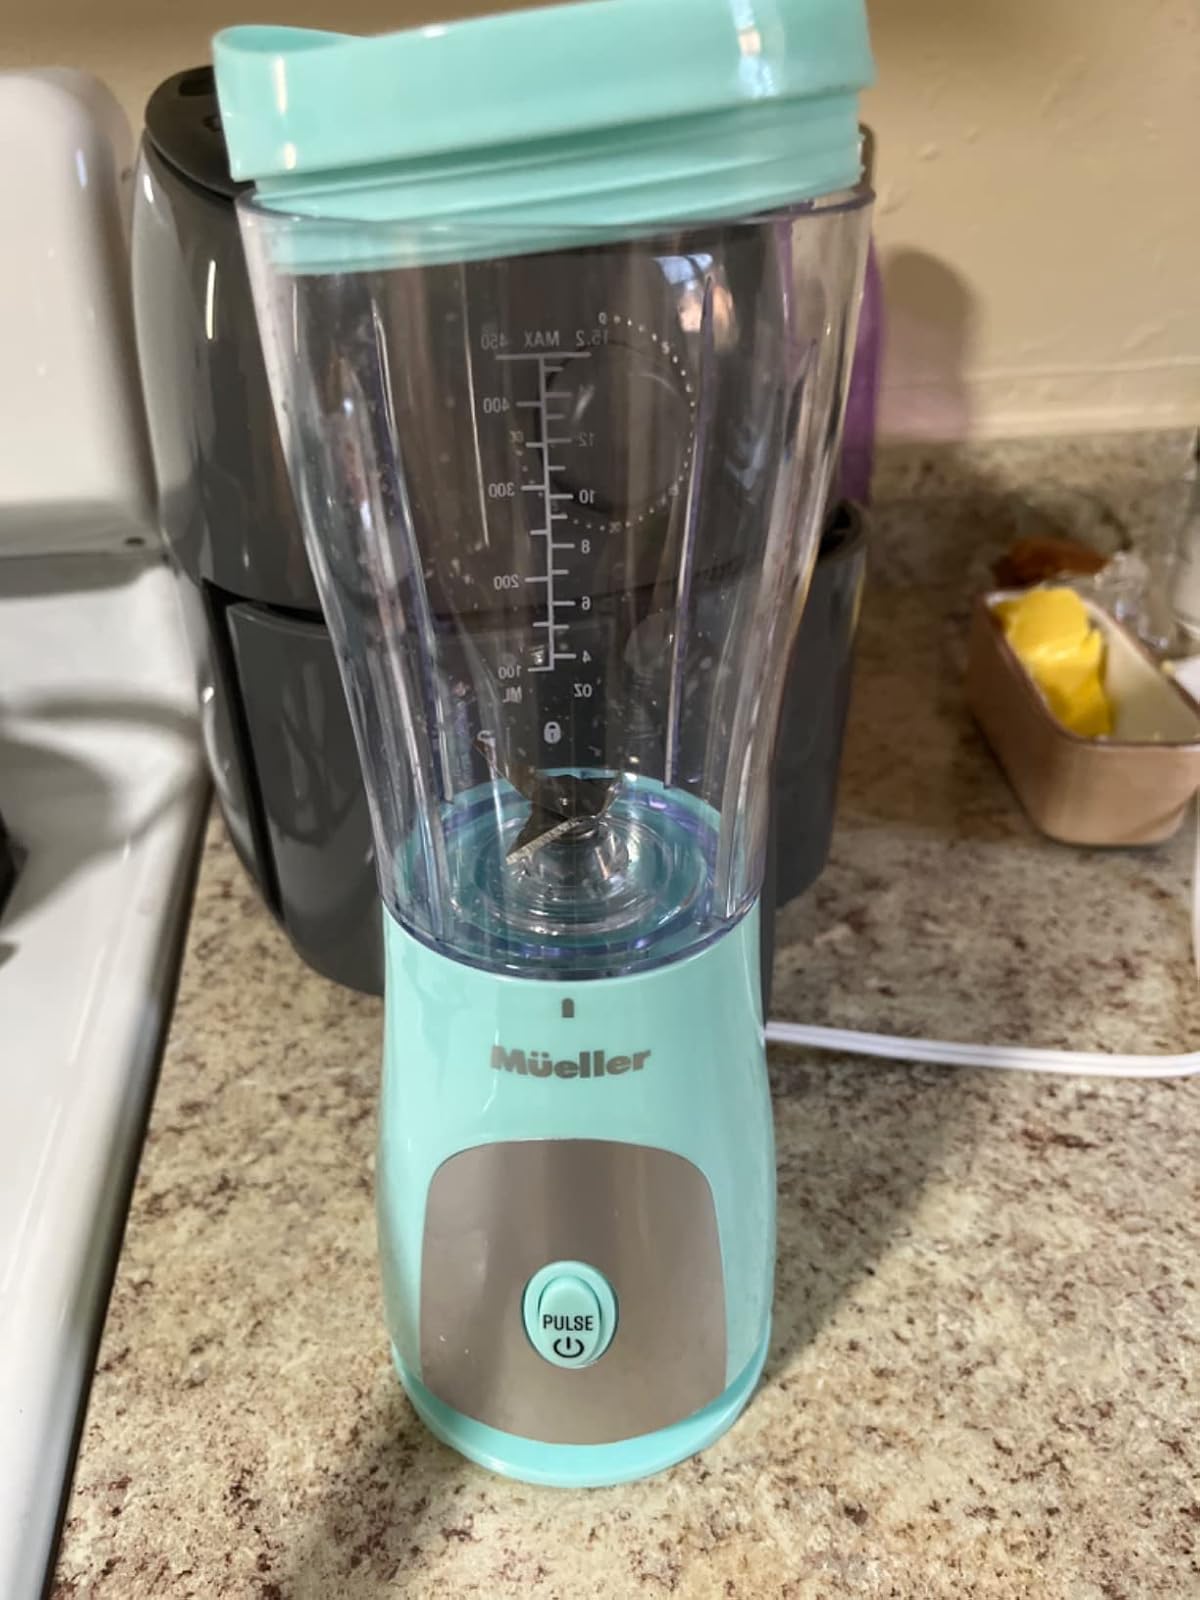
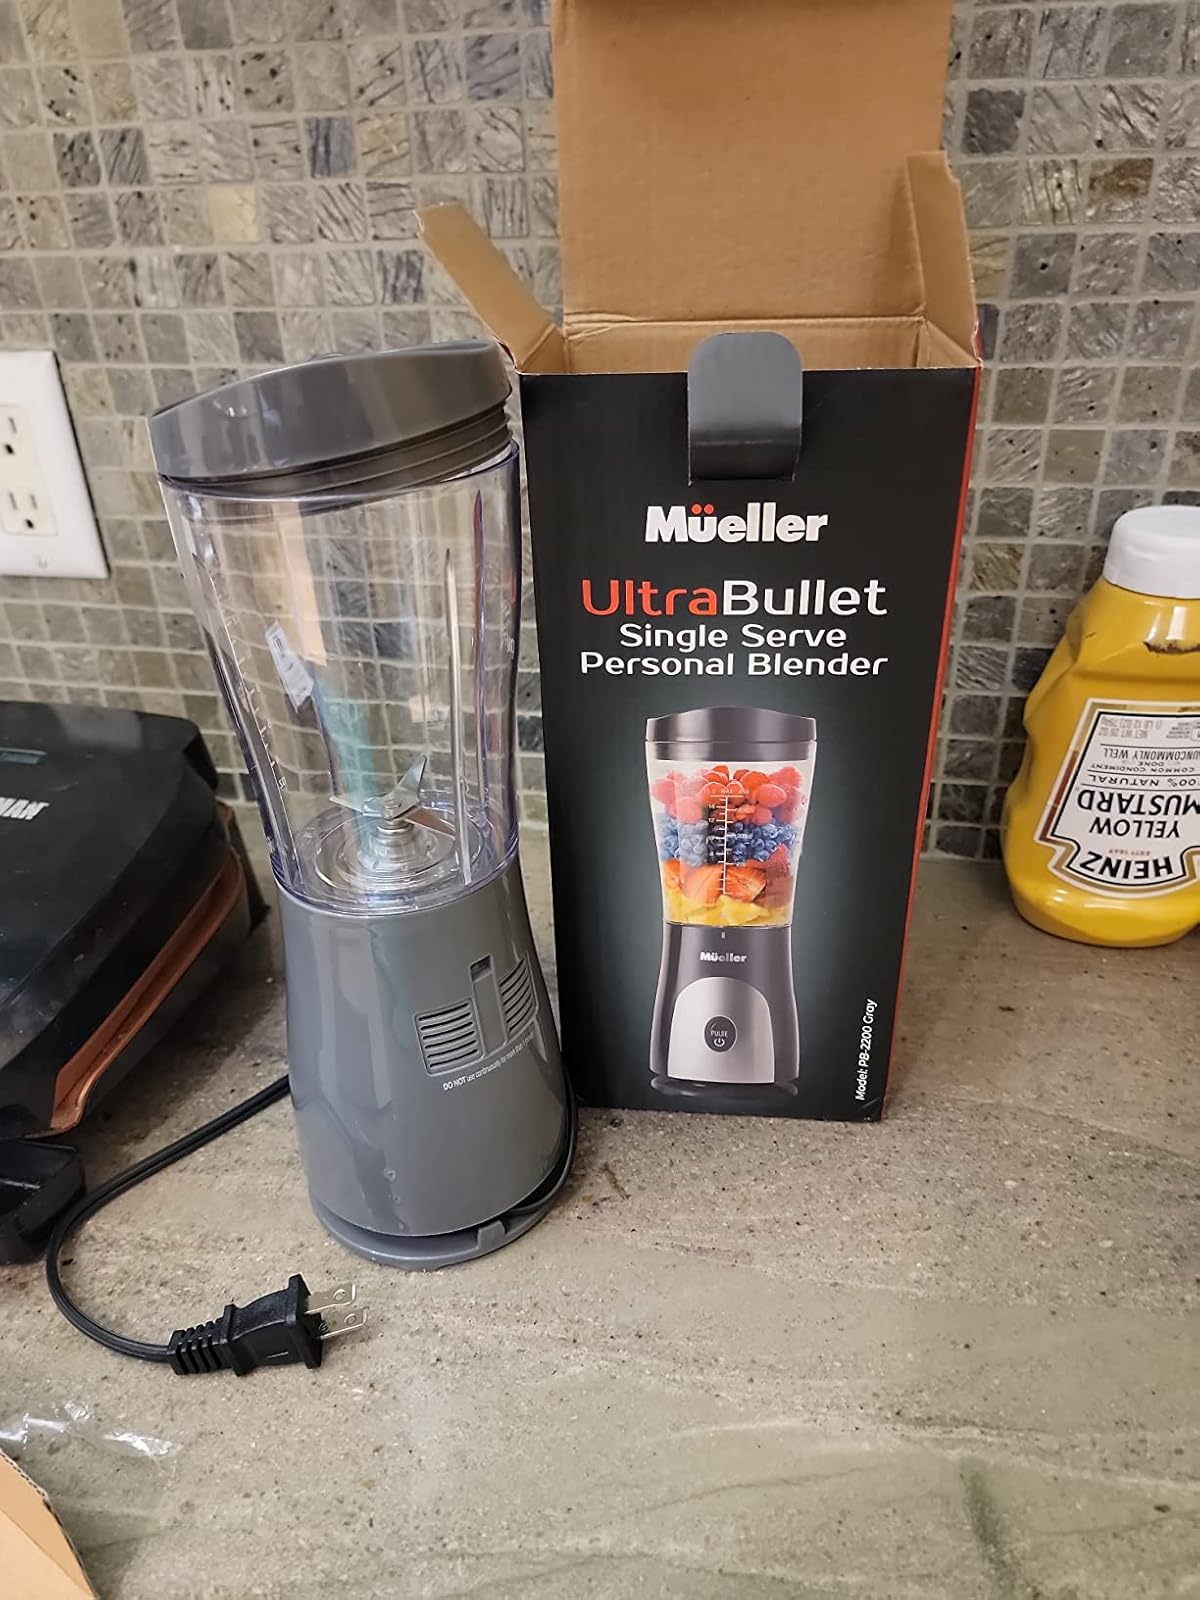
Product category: items_blender
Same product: no